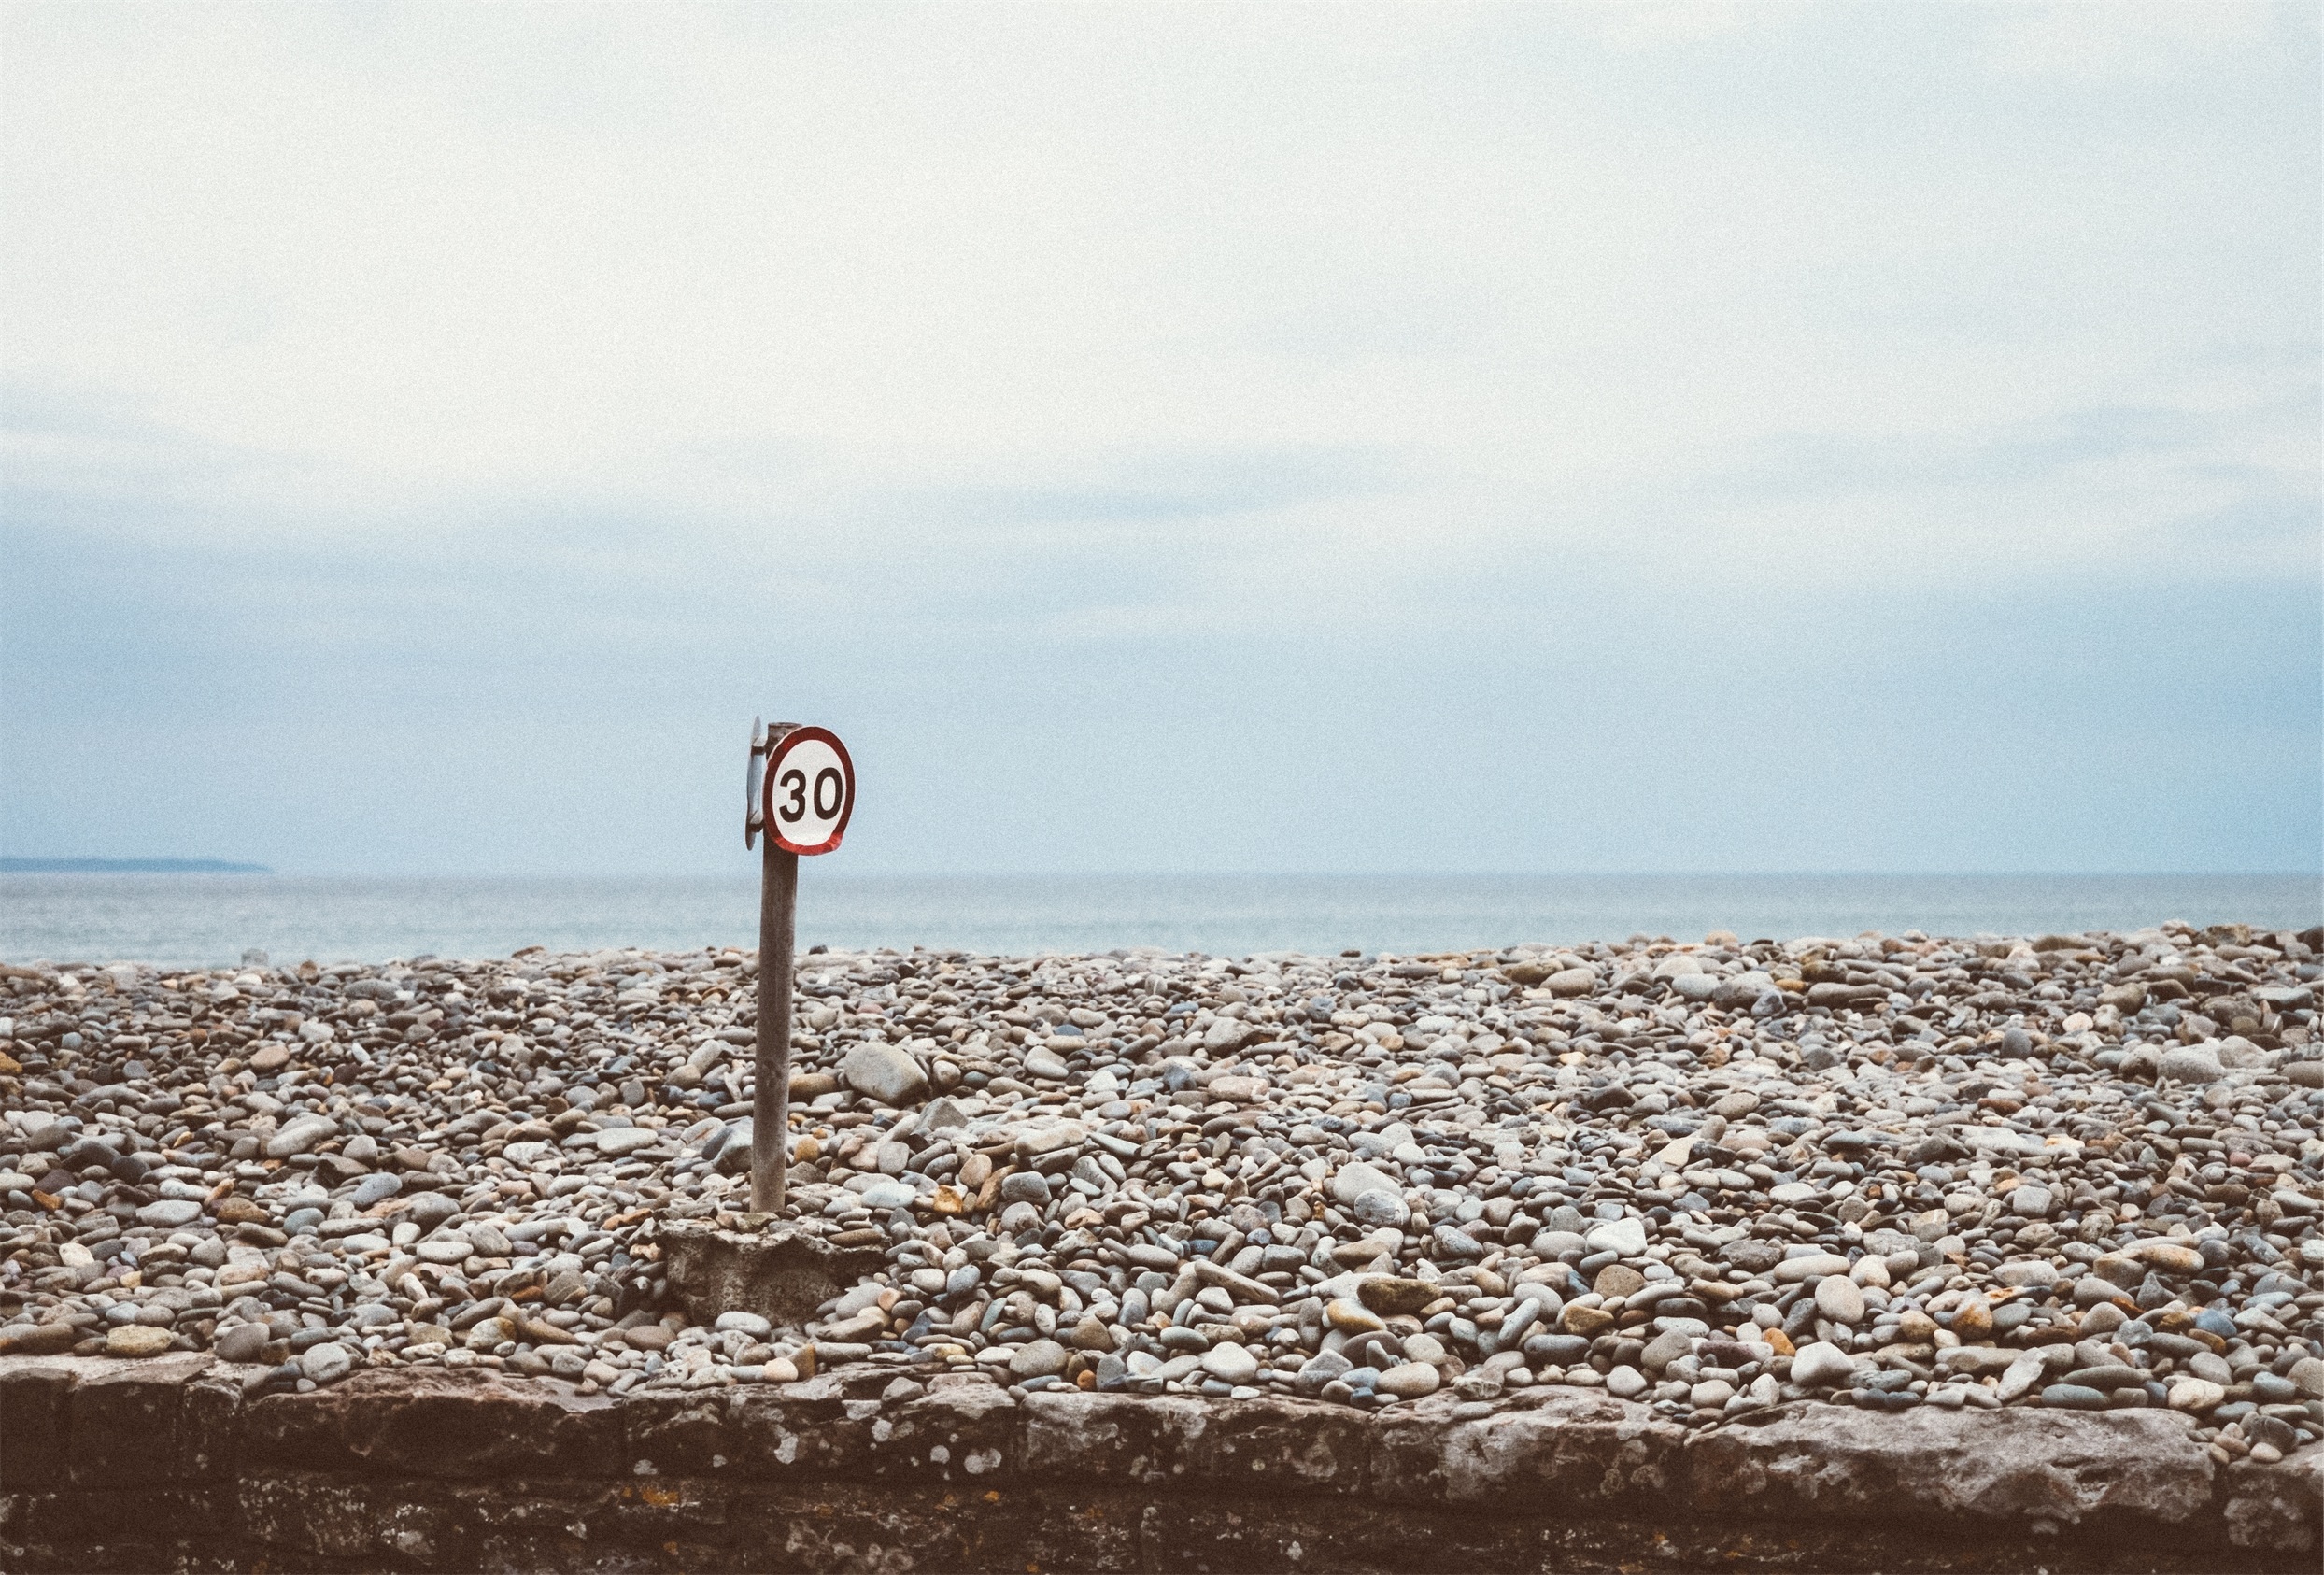
beach, sea, coast, water, sand, rock, ocean, horizon, sky, morning, shore, wave, lake, wind, bay, blue, material, body of water, rocks, speed limit, mudflat